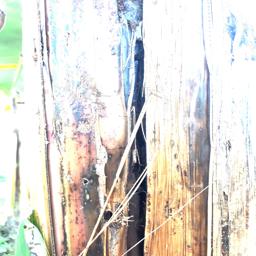
Label: PSEUDOSTEM WEEVIL